The Great Gilly Hopkins (film)

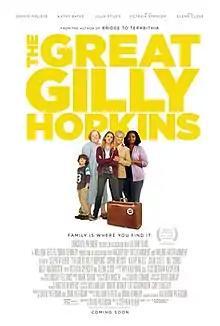
Theatrical release poster

The Great Gilly Hopkins is a 2015 American comedy-drama film directed by Stephen Herek and written by David L. Paterson. It is based on Katherine Paterson's 1978 children's book of the same name. The film stars Sophie Nélisse, Kathy Bates, Julia Stiles, Bill Cobbs, Billy Magnussen, Octavia Spencer, and Glenn Close. The film was released on October 7, 2016, by Lionsgate Premiere.